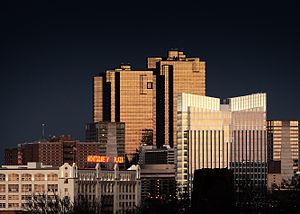
Kelly Brianne Clarkson, née le 24 avril 1982 à Fort Worth, est une chanteuse américaine. Elle fait ses débuts chez RCA Records après avoir remporté la première saison de l’émission American Idol aux États-Unis. En 2017, elle compte un total de six albums studio dont le dernier, Piece by Piece, est sorti le 3 mars 2015. Le premier, lancé en 2003, s'intitule Thankful, le second, Breakaway est commercialisé en 2004, le troisième My December se retrouve dans les bacs en 2007, et son quatrième opus, All I Ever Wanted est lancé en 2009. Le cinquième album de la chanteuse, nommé Stronger est quant à lui commercialisé le 24 octobre 2011. Ses six albums rencontrent un franc succès aux États-Unis où ils se classent tous dans le Top 5 au Billboard 200.